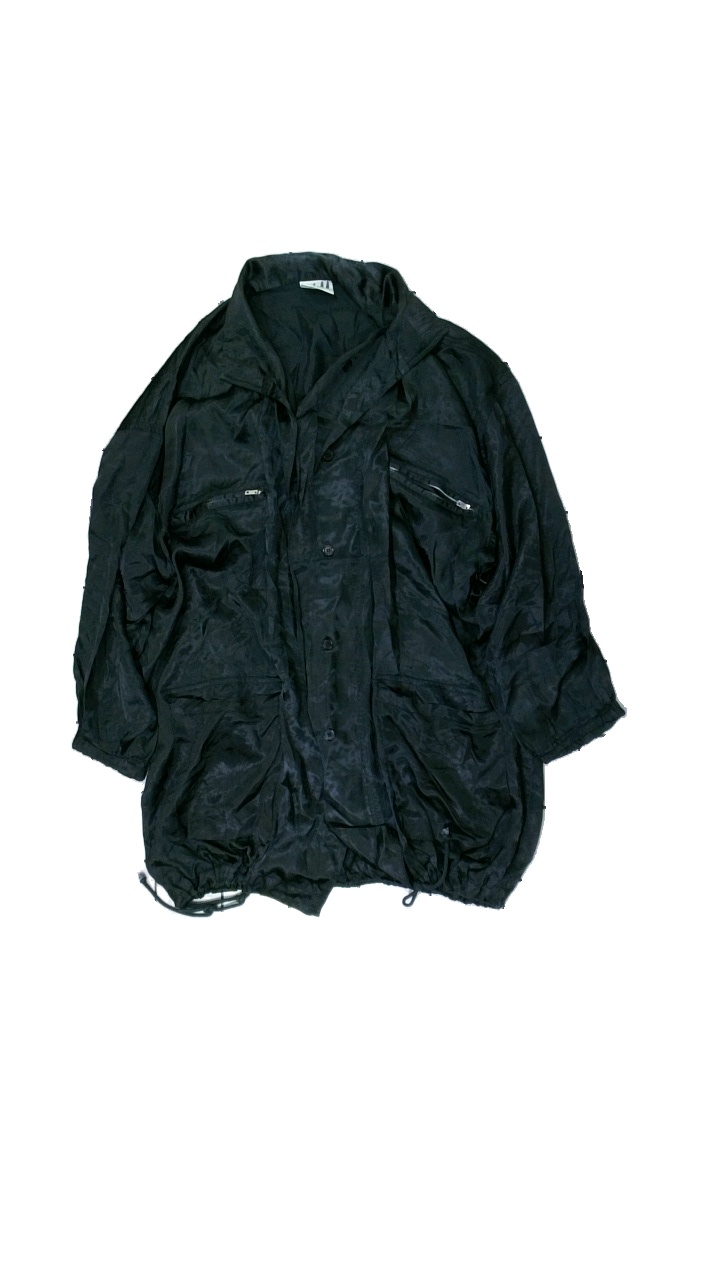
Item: Jacket (Ladies)
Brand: H&m
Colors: Black
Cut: Loose
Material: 100% acetat
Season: All
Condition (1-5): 4
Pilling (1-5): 5
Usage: Reuse
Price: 50-100